Sri Purushothaman Perumal Temple

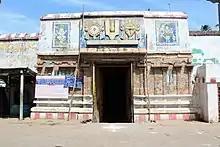
The shrine of temple

Uthamar Kovil (also known as Thirukkarambanoor or Bhikshandar Kovil) in Uthamarkoil, a village in the outskirts of Tiruchirappalli in the South Indian state of Tamil Nadu, is dedicated to the Hindu Trimurti of Vishnu, Shiva, and Brahma. Constructed in the Dravidian style of architecture, the temple is glorified in the "Nalayira Divya Prabandham", the early medieval Tamil canon of the Alvar saints from the 6th–9th centuries CE. It is one of the 108 "Divya Desams" dedicated to Vishnu, who is worshipped as Purushothaman Perumal (also called as Purushothamar) and his consort Lakshmi as Poornavalli Thayar.